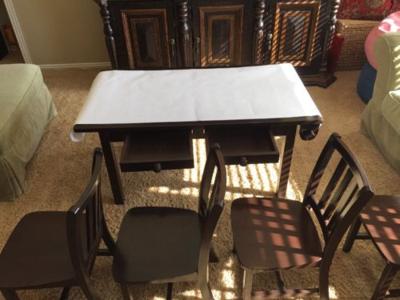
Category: table